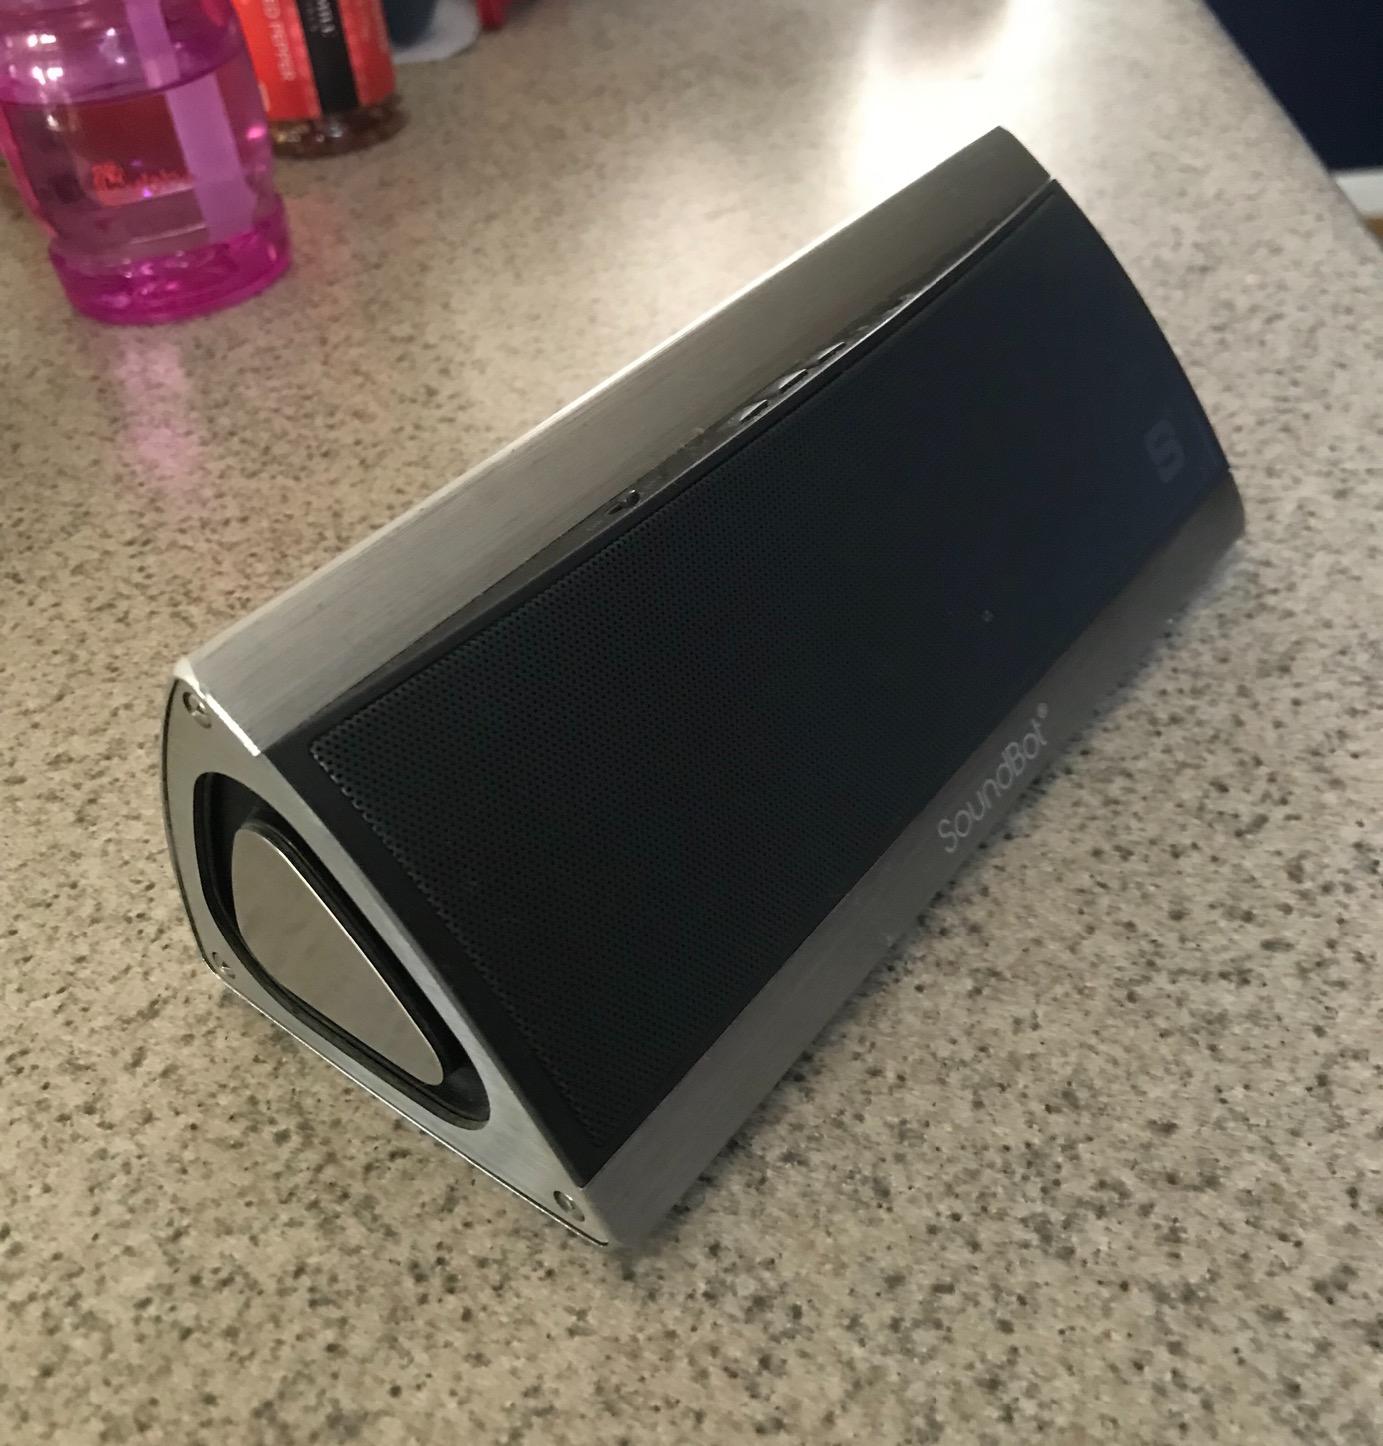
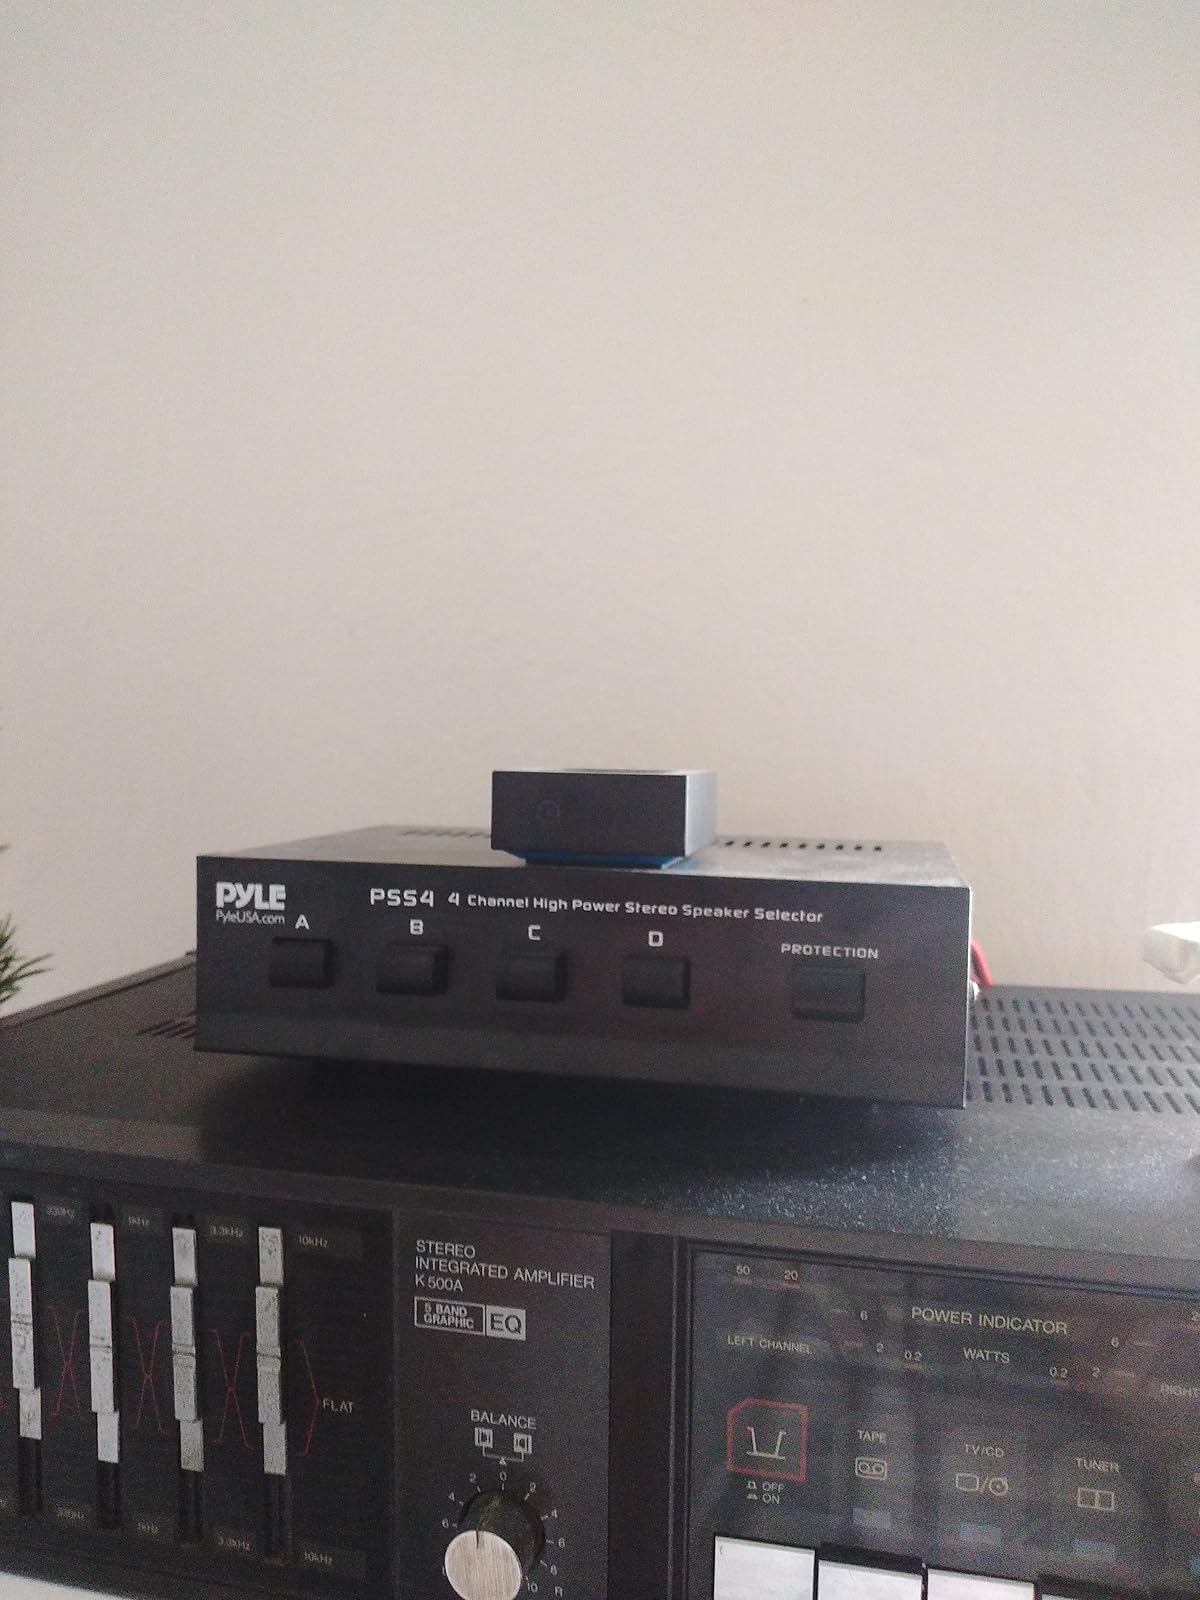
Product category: speaker
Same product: no